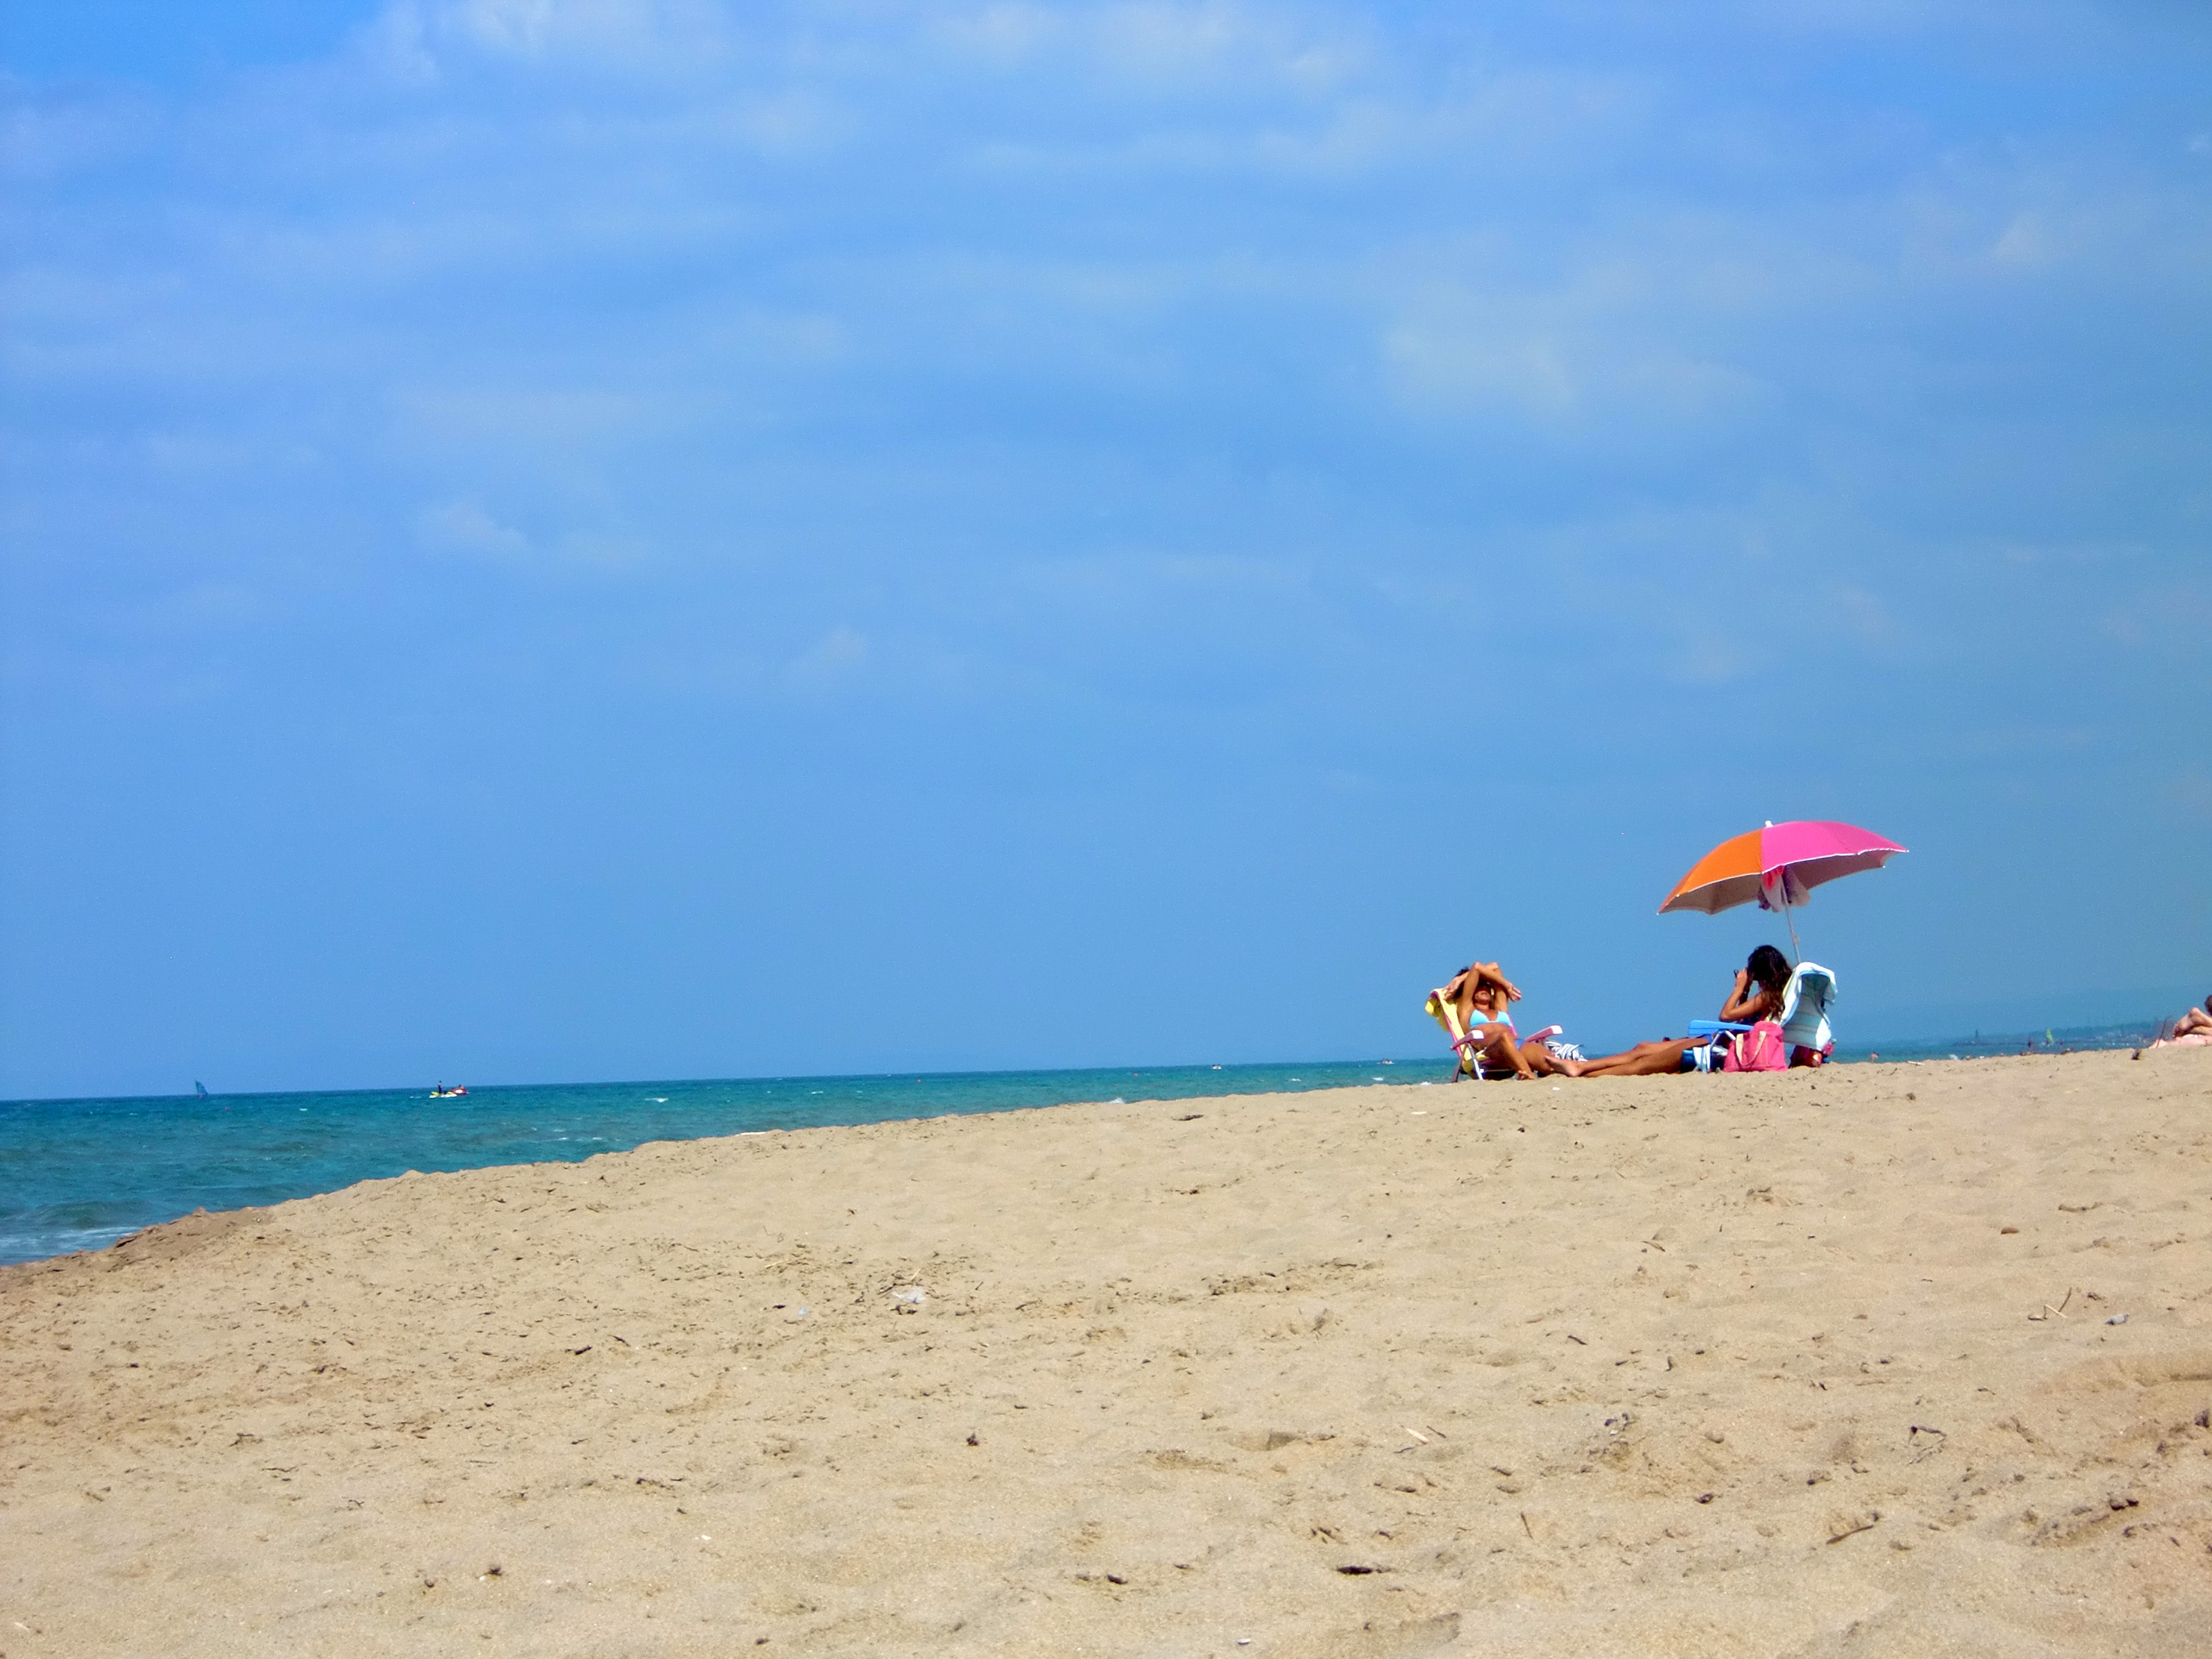
beach, sea, coast, water, sand, ocean, girl, sun, vacation, holiday, leisure, toy, body of water, women, sports, parasol, cape, windsports